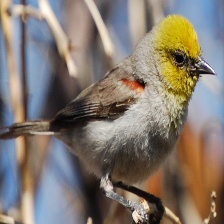
Species: VERDIN
Scientific name: AURIPARUS FLAVICEPS